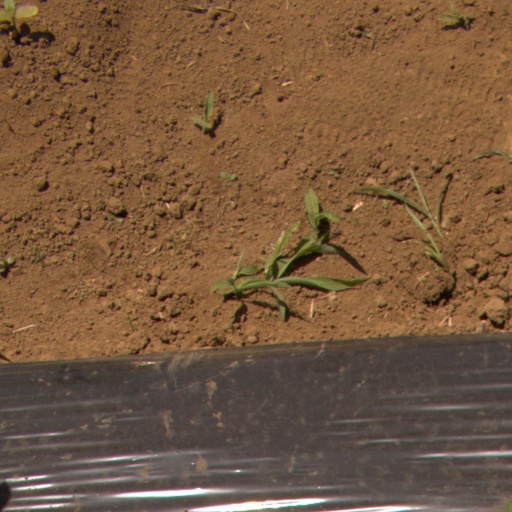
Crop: Jerusalem artichoke